Transport

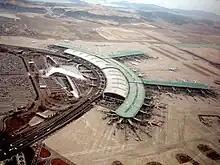
Tilted aerial view of modern airport. Aircraft are parked next to "arms" that extend from the central building

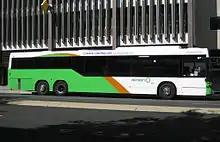
Light green, orange, and white bus stopping in front of multi-story building.

Infrastructure is the fixed installations that allow a vehicle to operate. It consists of a roadway, a terminal, and facilities for parking and maintenance. For rail, pipeline, road, and cable transport, the entire way the vehicle travels must be constructed. Air and watercraft are able to avoid this, since the airway and seaway do not need to be constructed. However, they require fixed infrastructure at terminals.